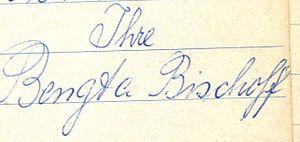
Bengta Bischoff est une écrivain allemande.